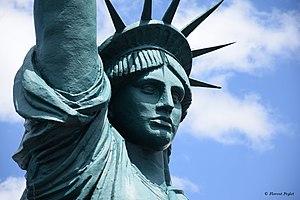
Lors de son passage à l'Armada de Rouen
Cet article recense les répliques de la statue de la Liberté.